Siege of Daulatabad

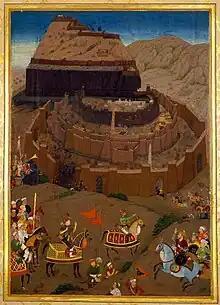
Illustration of the Mughal siege of Daulatabad fort by Murar from a Padshahnama manuscript , Royal Collection

The siege of Daulatabad in 1633 was a conflict between the Mughal Empire and the Ahmadnagar Sultanate, wherein the fort-city of Daulatabad was besieged by a Mughal force for several months and successfully captured. The Bijapur Sultanate also participated in the conflict against the Mughals, sending a large army to the aid of the fort's garrison. The conflict took place after several Mughal victories securing other minor forts in Ahmadnagar control, but was distinguished by the political significance of Daulatabad to the Ahmadnagar Sultanate. This event marked Mughal victory in the ongoing war between the Mughals and the Ahmadnagar Sultanate; it ended the Nizam Shahi dynasty and concluded the Sultanate, marking another step in the Mughal advance over the Deccan region. The victory did not fully quell resistance to Mughal authority in the Western Deccan; a year later, Maratha commander Shahji Bhonsle attempted a bid for power using a puppet ruler of the Nizam Shahi house.